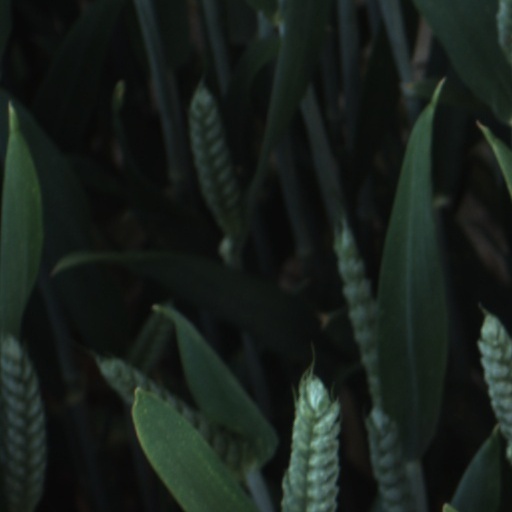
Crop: wheat